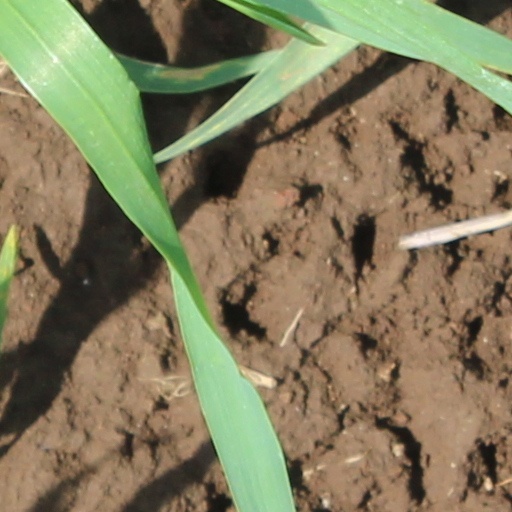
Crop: wheat